Song Shilun

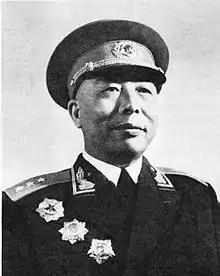
Song in 1955

Song Shilun (1907–1991), né Song Jiyao (宋际尧, named from Chinese legendary King Yao), was a Chinese general in the People's Liberation Army. He graduated from Whampoa Military Academy and participated in the Chinese Civil War, Second Sino-Japanese War, Second World War and the Korean War.